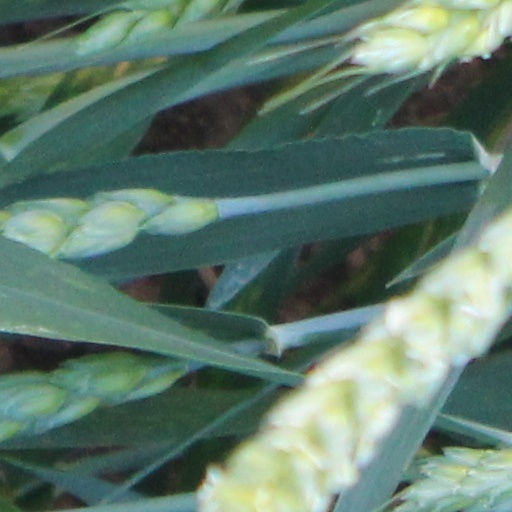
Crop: wheat